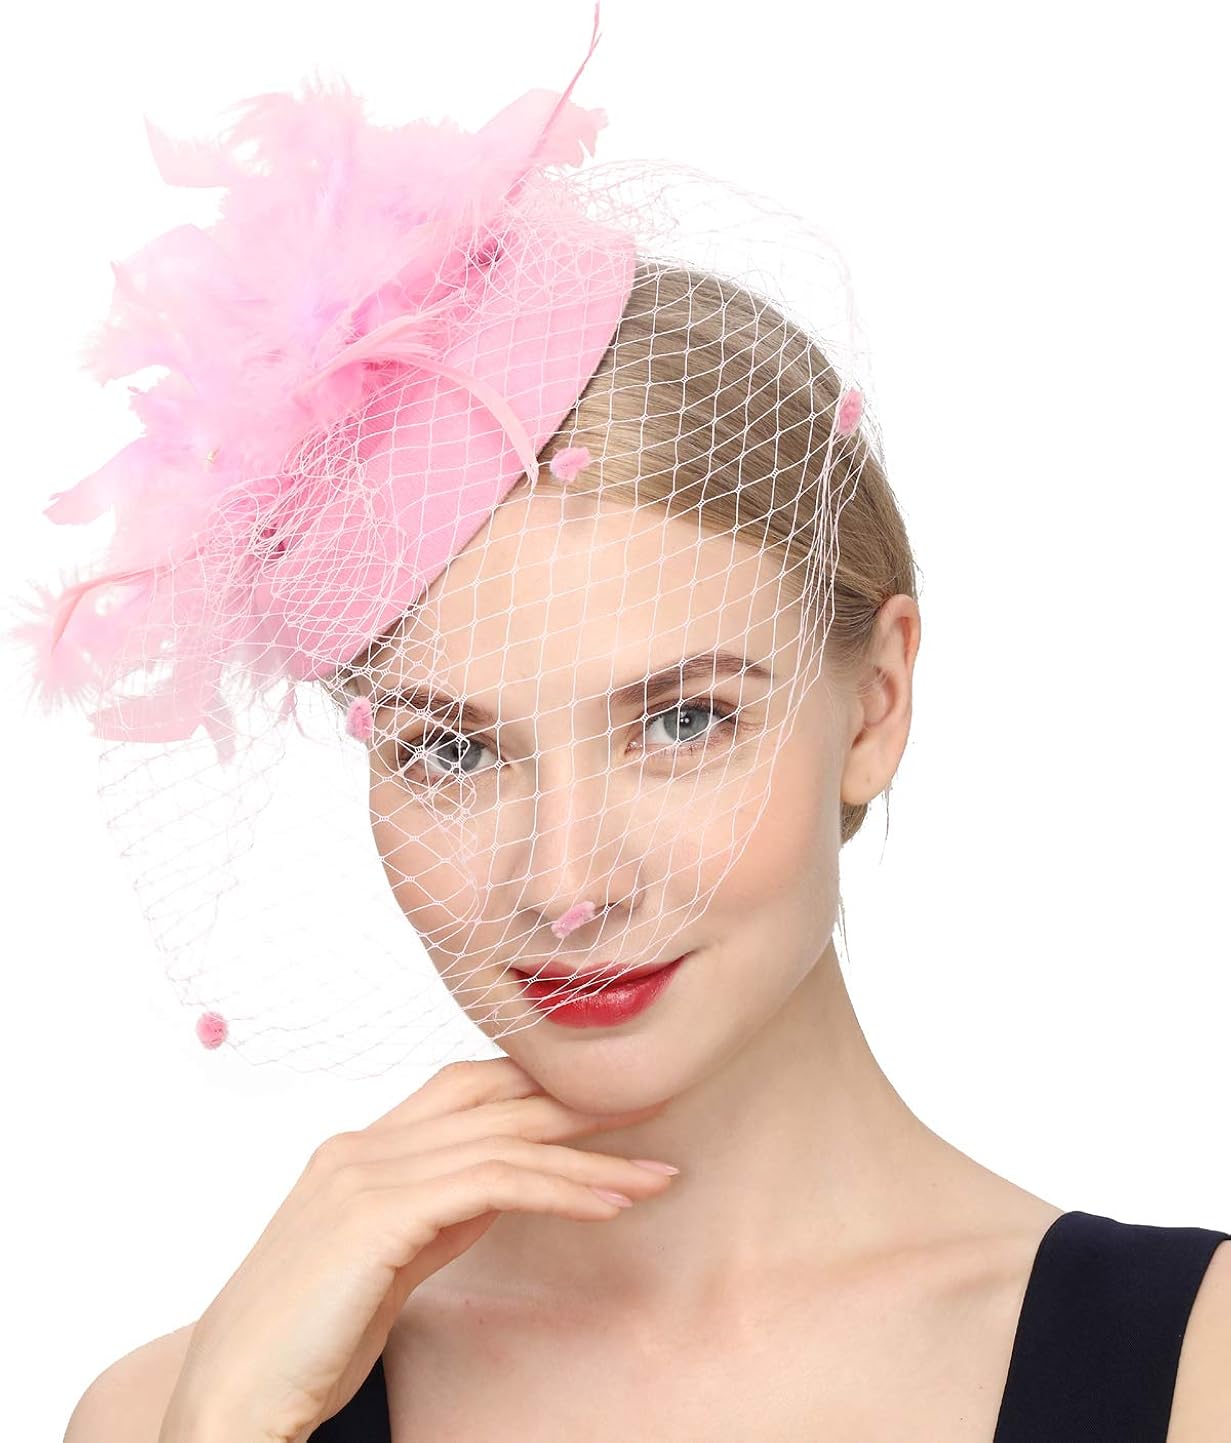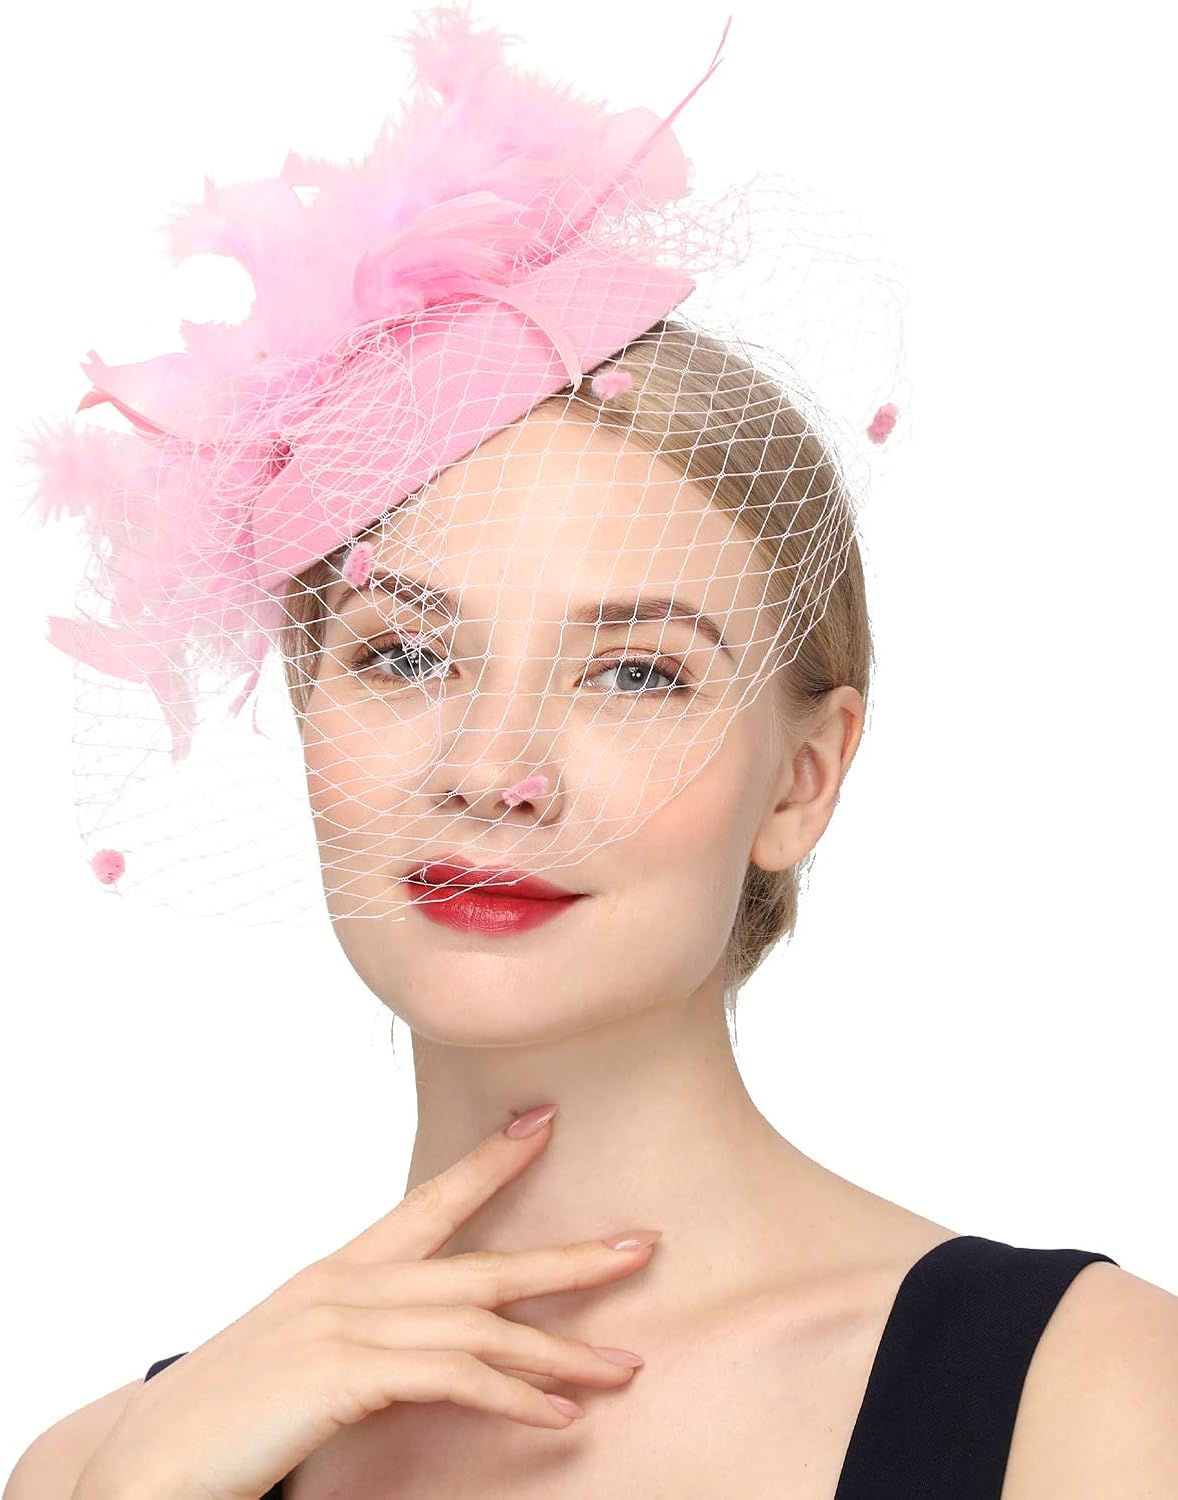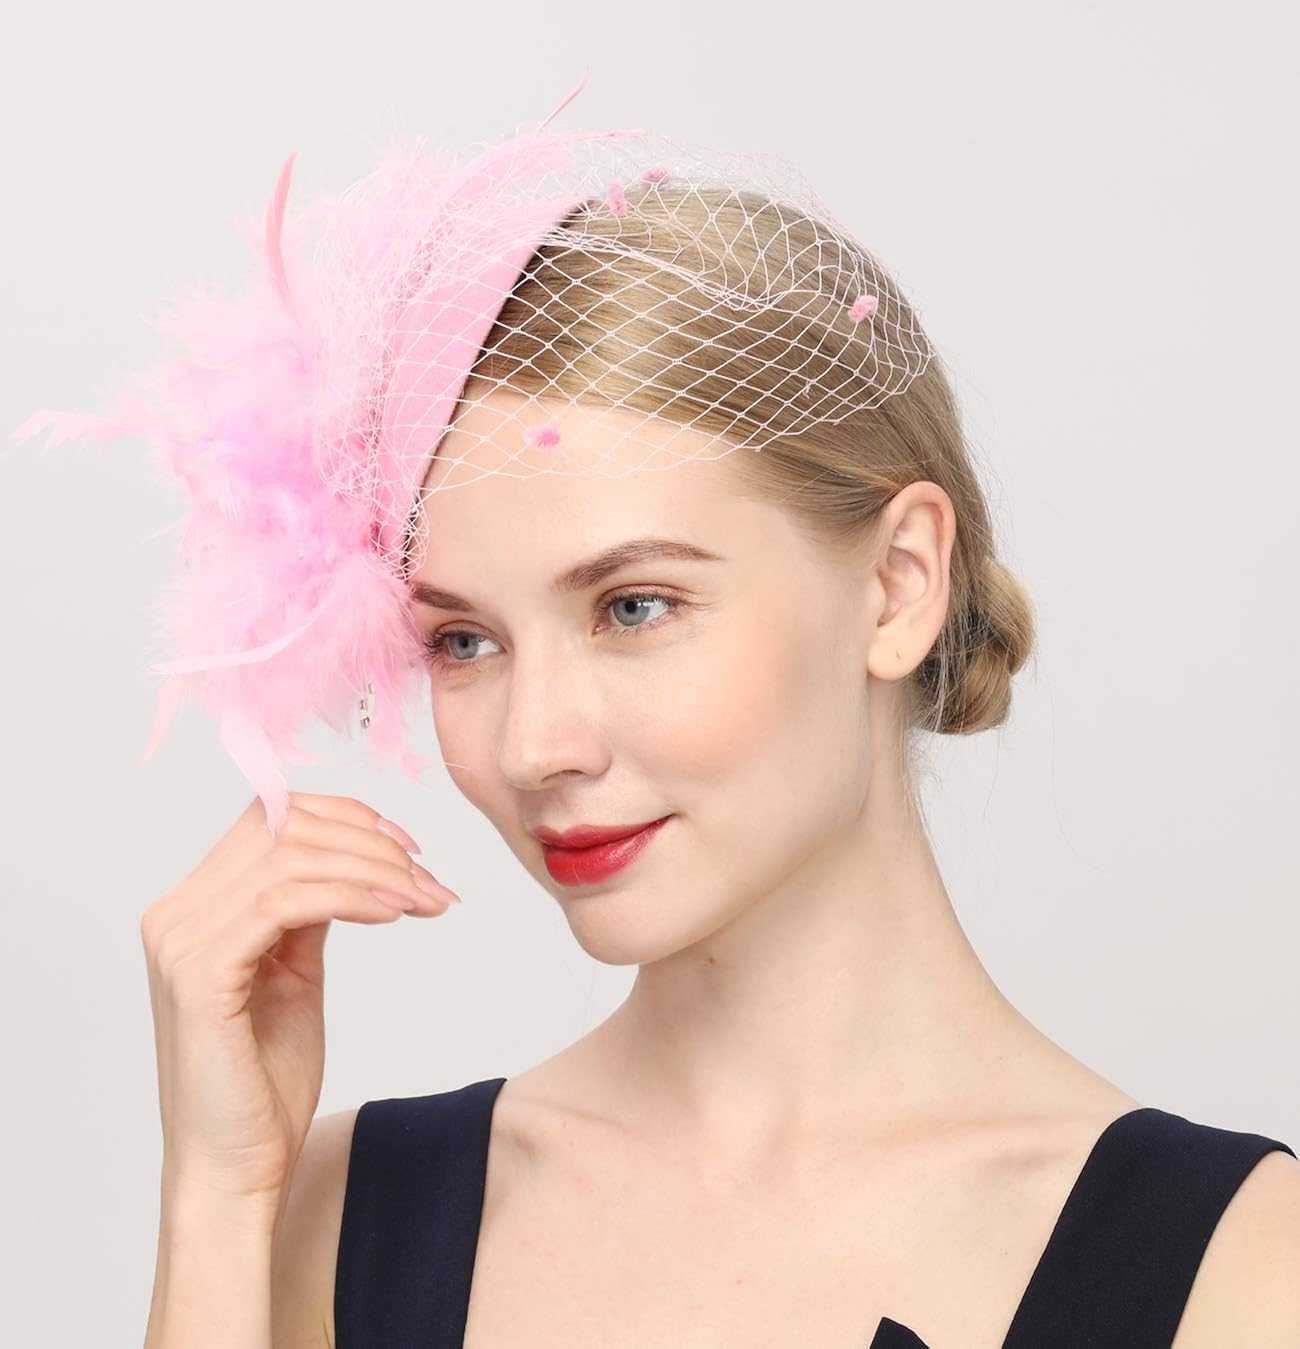
Cizoe Fascinators Hats for Women Pillbox Hat 20s 30s 50s Vintage Headwear Bowler Feather Flower Veil Wedding Tea Party Hat
Category: AMAZON FASHION
With this fascinator hats, you would be Glamorous and chic when walking into the special occasion party. Be the shiny one right now Warm Prompt *Due to differences between monitor displays, actual color may vary slightly from image. * With the difference in the measurement method, please allow 1-3 cm in size deviation Item Features * Luxuriously material  * Great in detail and good for your personal collection * It will makes you more confident, gorgeous and unusual * Perfect for special fancy event,weddings, party and etc * Easy to match and suitable for every style of clothes * Ideal gift for your girl,lover and friend What's more, we are committed to providing each customer with the highest standard of Customer service ,feel free to contact us if you have any question before or after purchasing,Our customer service is ready any time for you. Beware of cheap, low quality replicas! To see pmore pretty things,Please search "Cizoe" on Amazon.
Features: Mesh | Clip closure | Materials：wool,mesh,feather and veil | The package includes : 1 hat with 1 hair clips underneath to hold it secure,one headband | Suitable for photography, costume party, bridal party, wedding, church, cocktail party and tea party ,Bridal Party, Kentucky Derby and other occasions package | One size fit most women,and will matches your skin tone well, as well as a lot of clothing | Cizoe IS A REGISTERED TRADEMARK IN US PATENT AND TRADEMARK OFFICE. ( Serial Number 87404534)